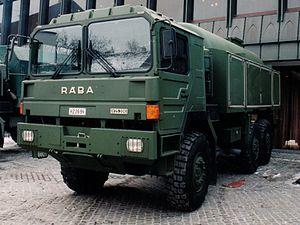
RÁBA Automotive Group, mais simplement appelée Rába, est une entreprise hongroise cotée à la bourse de Budapest. La société fabrique actuellement des véhicules militaires, des composants mécaniques pour véhicules utilitaires et ferroviaires.